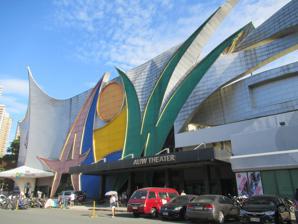
Building: Aliw Theater
Country: Philippines
Year built: 2002
Events venue in Pasay, Philippines Aliw Theater Aliw Theater Location within Metro Manila Show map of Metro Manila Aliw Theater Aliw Theater (Luzon) Show map of Luzon Aliw Theater Aliw Theater (Philippines) Show map of Philippines Address CCP Complex , Pasay , Philippines Coordinates 14°33′25″N 120°59′09″E / 14.55685°N 120.98578°E / 14.55685; 120.98578 Owner Star Parks Corporation Capacity 2,358 (2002–2019) 1,275 (2022–present) Construction Opened 2002 Reopened August 10, 2022 ( 2022-08-10 ) Website aliwtheater .com .ph The Aliw Theater ( Tagalog: [aˈlɪʊ] ) is an events venue in Pasay, Metro Manila, Philippines. It is located in the Cultural Center of the Philippines Complex , adjacent to the Star City amusement park and the MBC Media Group building. History The Aliw Theater was built in 2002 as a gift of businessman Fred J. Elizalde to his ballerina wife, Lisa Macuja-Elizalde . The theater was personally designed by Fred Elizalde and is owned by Star Parks Corporation, which is also the owner and developer of the adjacent Star City amusement park. The theater's seating and stage survived a major fire on October 2, 2019, which affected the Star City amusement park compound. On August 10, 2022, Aliw Theater reopened with newly refurbished seats and stage design, followed by the accompanied performances by Ballet Manila. From December 2022 to December 2023, The Feast Bay Area, a weekly gathering of the Light of Jesus Family founded by Bro. Bo Sanchez , held its sessions at the theater once again. Features The Aliw Theater is situated in an area spanning 3,614 square meters (38,900 sq ft). The theater has a seating capacity of 2,358 people, with the seating area covering an area of 2,150 square meters (23,100 sq ft). The performing area of Aliw Theater has a width of 27 meters (89 ft) and a height of 1.32 meters (4.3 ft). Other event facilities hosted within the theater building are the 300-square-meter (3,200 sq ft) Aliw Theater Lounge and the 765-square-meter (8,230 sq ft) Elizalde Hall (Aliw Theater Hall). The seating capacity of the theater is 1,275, which was less than the previous capacity of 2,358. For orchestral events, 200 seats are reduced to accommodate the band. Interior in February 2023 A 100-capacity orchestra pit is also present within the theater, which is the largest in the Philippines. The feature was unveiled in October 2012 as a present to Lisa Macuja-Elizalde on her 48th birthday. Radio stations owned by the MBC Media Group , namely DZRH , DZMB ( Love Radio ), DWRK ( Easy Rock ), DWYS ( Yes FM ) and Radyo Natin , are also hosted on the theater's first floor, where the entrance is also situated. References